Maria Ferm

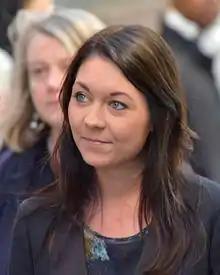
Portrait of Maria Ferm

Maria Ferm is a Swedish politician. She served as Member of the Riksdag with the Green Party. After graduating from Malmö University in 2008, she served as spokesperson of the Young Greens until 2011. She served as the Green Party's house leader from 2014 to 2019.